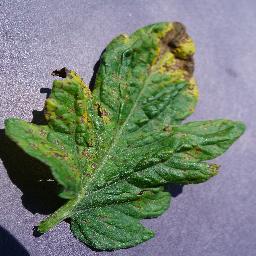
Label: Tomato___Septoria_leaf_spot